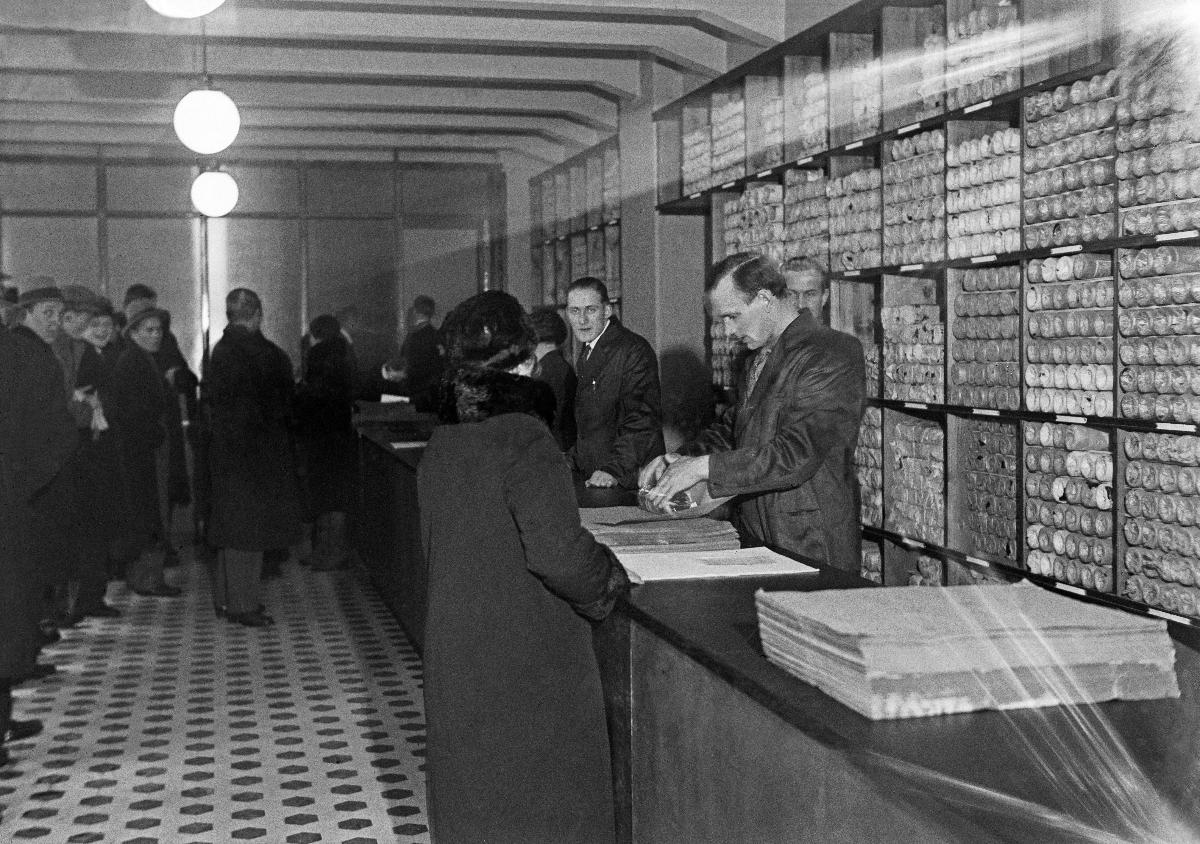
Oy Alkoholiliike Ab:n myymälät aukeavat
Oy Alkoholiliike Ab:s butiker öppnas; The shops of the Alcohol Company open
sisällön kuvaus: Asiakkaat jonottavat Oy Alkoholiliike Ab:n kauppoihin Helsingissä 5.4.1932. content description: Customers are queueing to the shops of the Alcohol Company in Helsinki 5.4.1932. innehållsbeskrivning: Kunder köar till Oy Alkoholiliike Ab:s butiker i Helsingfors 5.4.1932.
Kuvaaja: Sundström, Hugo, kuvaaja
Vuosi: 1932
Paikka: Suomi, Uusimaa, Helsinki; Suomi
Aiheet: alkoholi (päihteet); kieltolait; kieltolain kumoaminen; asiakkaat; myyjät; Alko; sisäkuva; HBL; alcohol (beverage); prohibition acts; customers; salespeople; alcohol; prohibition law; sellers; interiors; shops; alkohol (rusmedel); förbudslagar; kunder; försäljare; alkohol; förbudslagen; förbudslagens upphävande; interiör